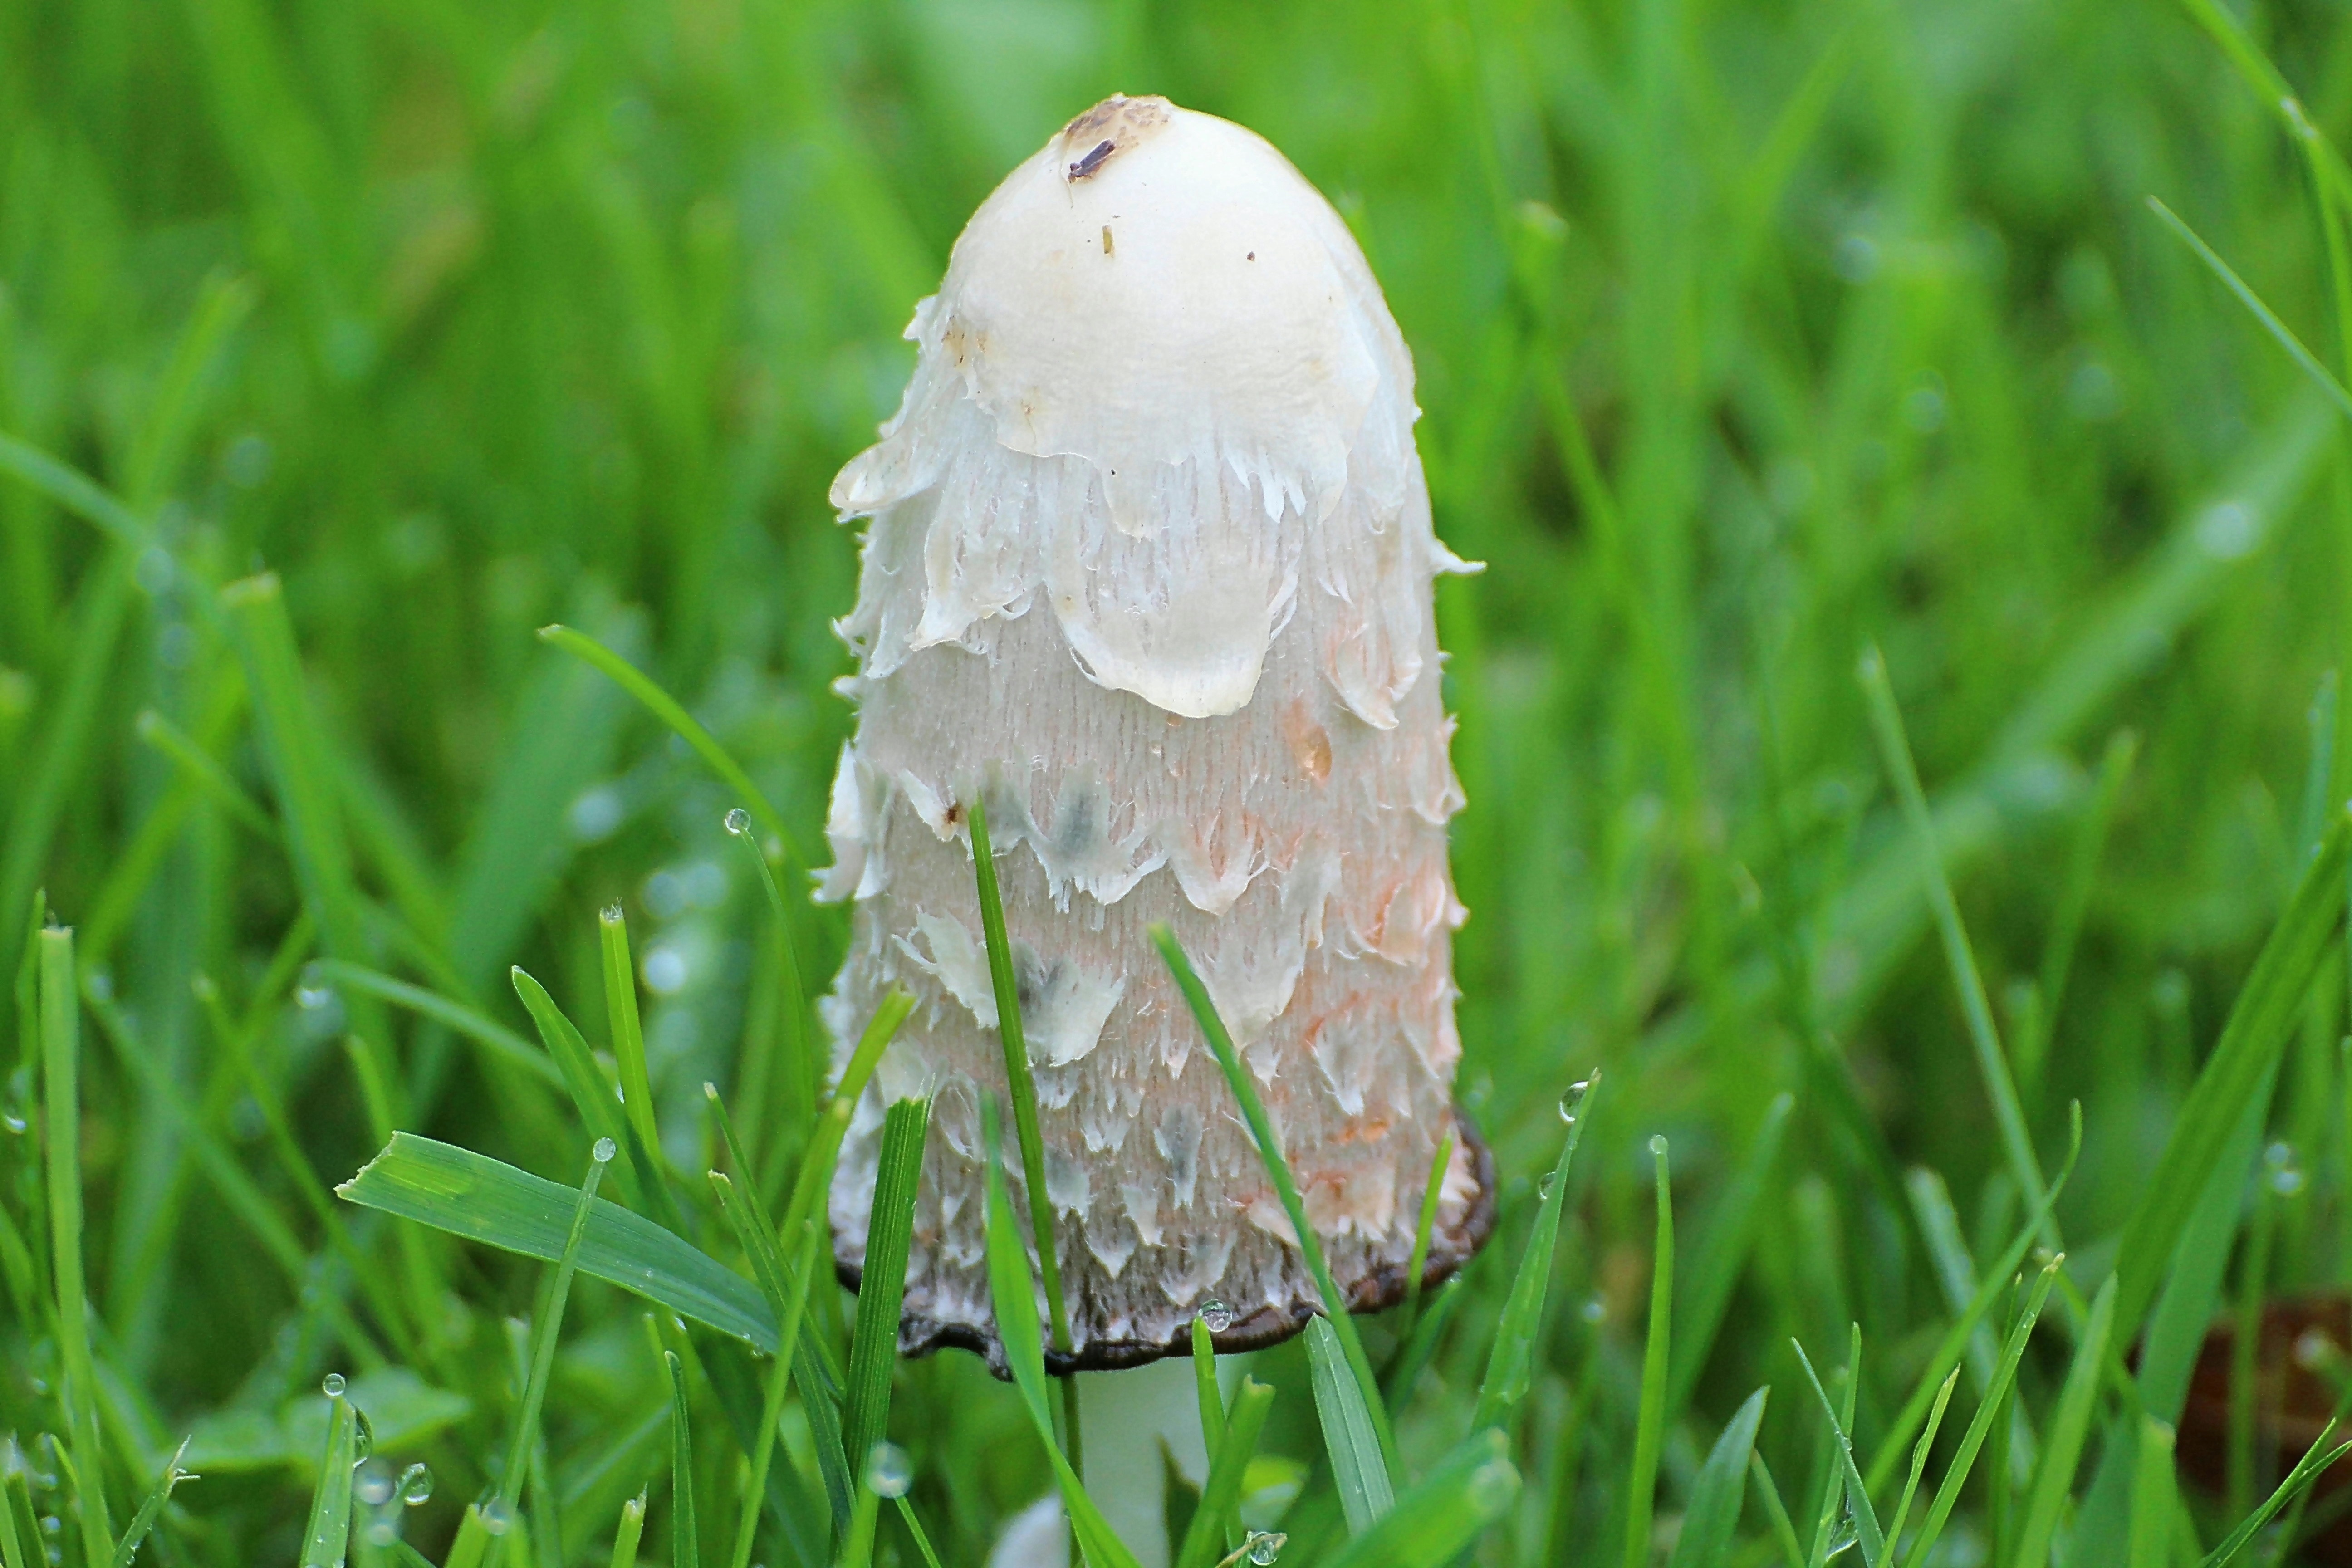
nature, grass, lawn, meadow, flower, wildlife, green, insect, mushroom, flora, fauna, invertebrate, fungus, macro photography, schopf comatus, coprinus comatus, tintenpilz, grass family, asparagus mushroom, porcelain comatus